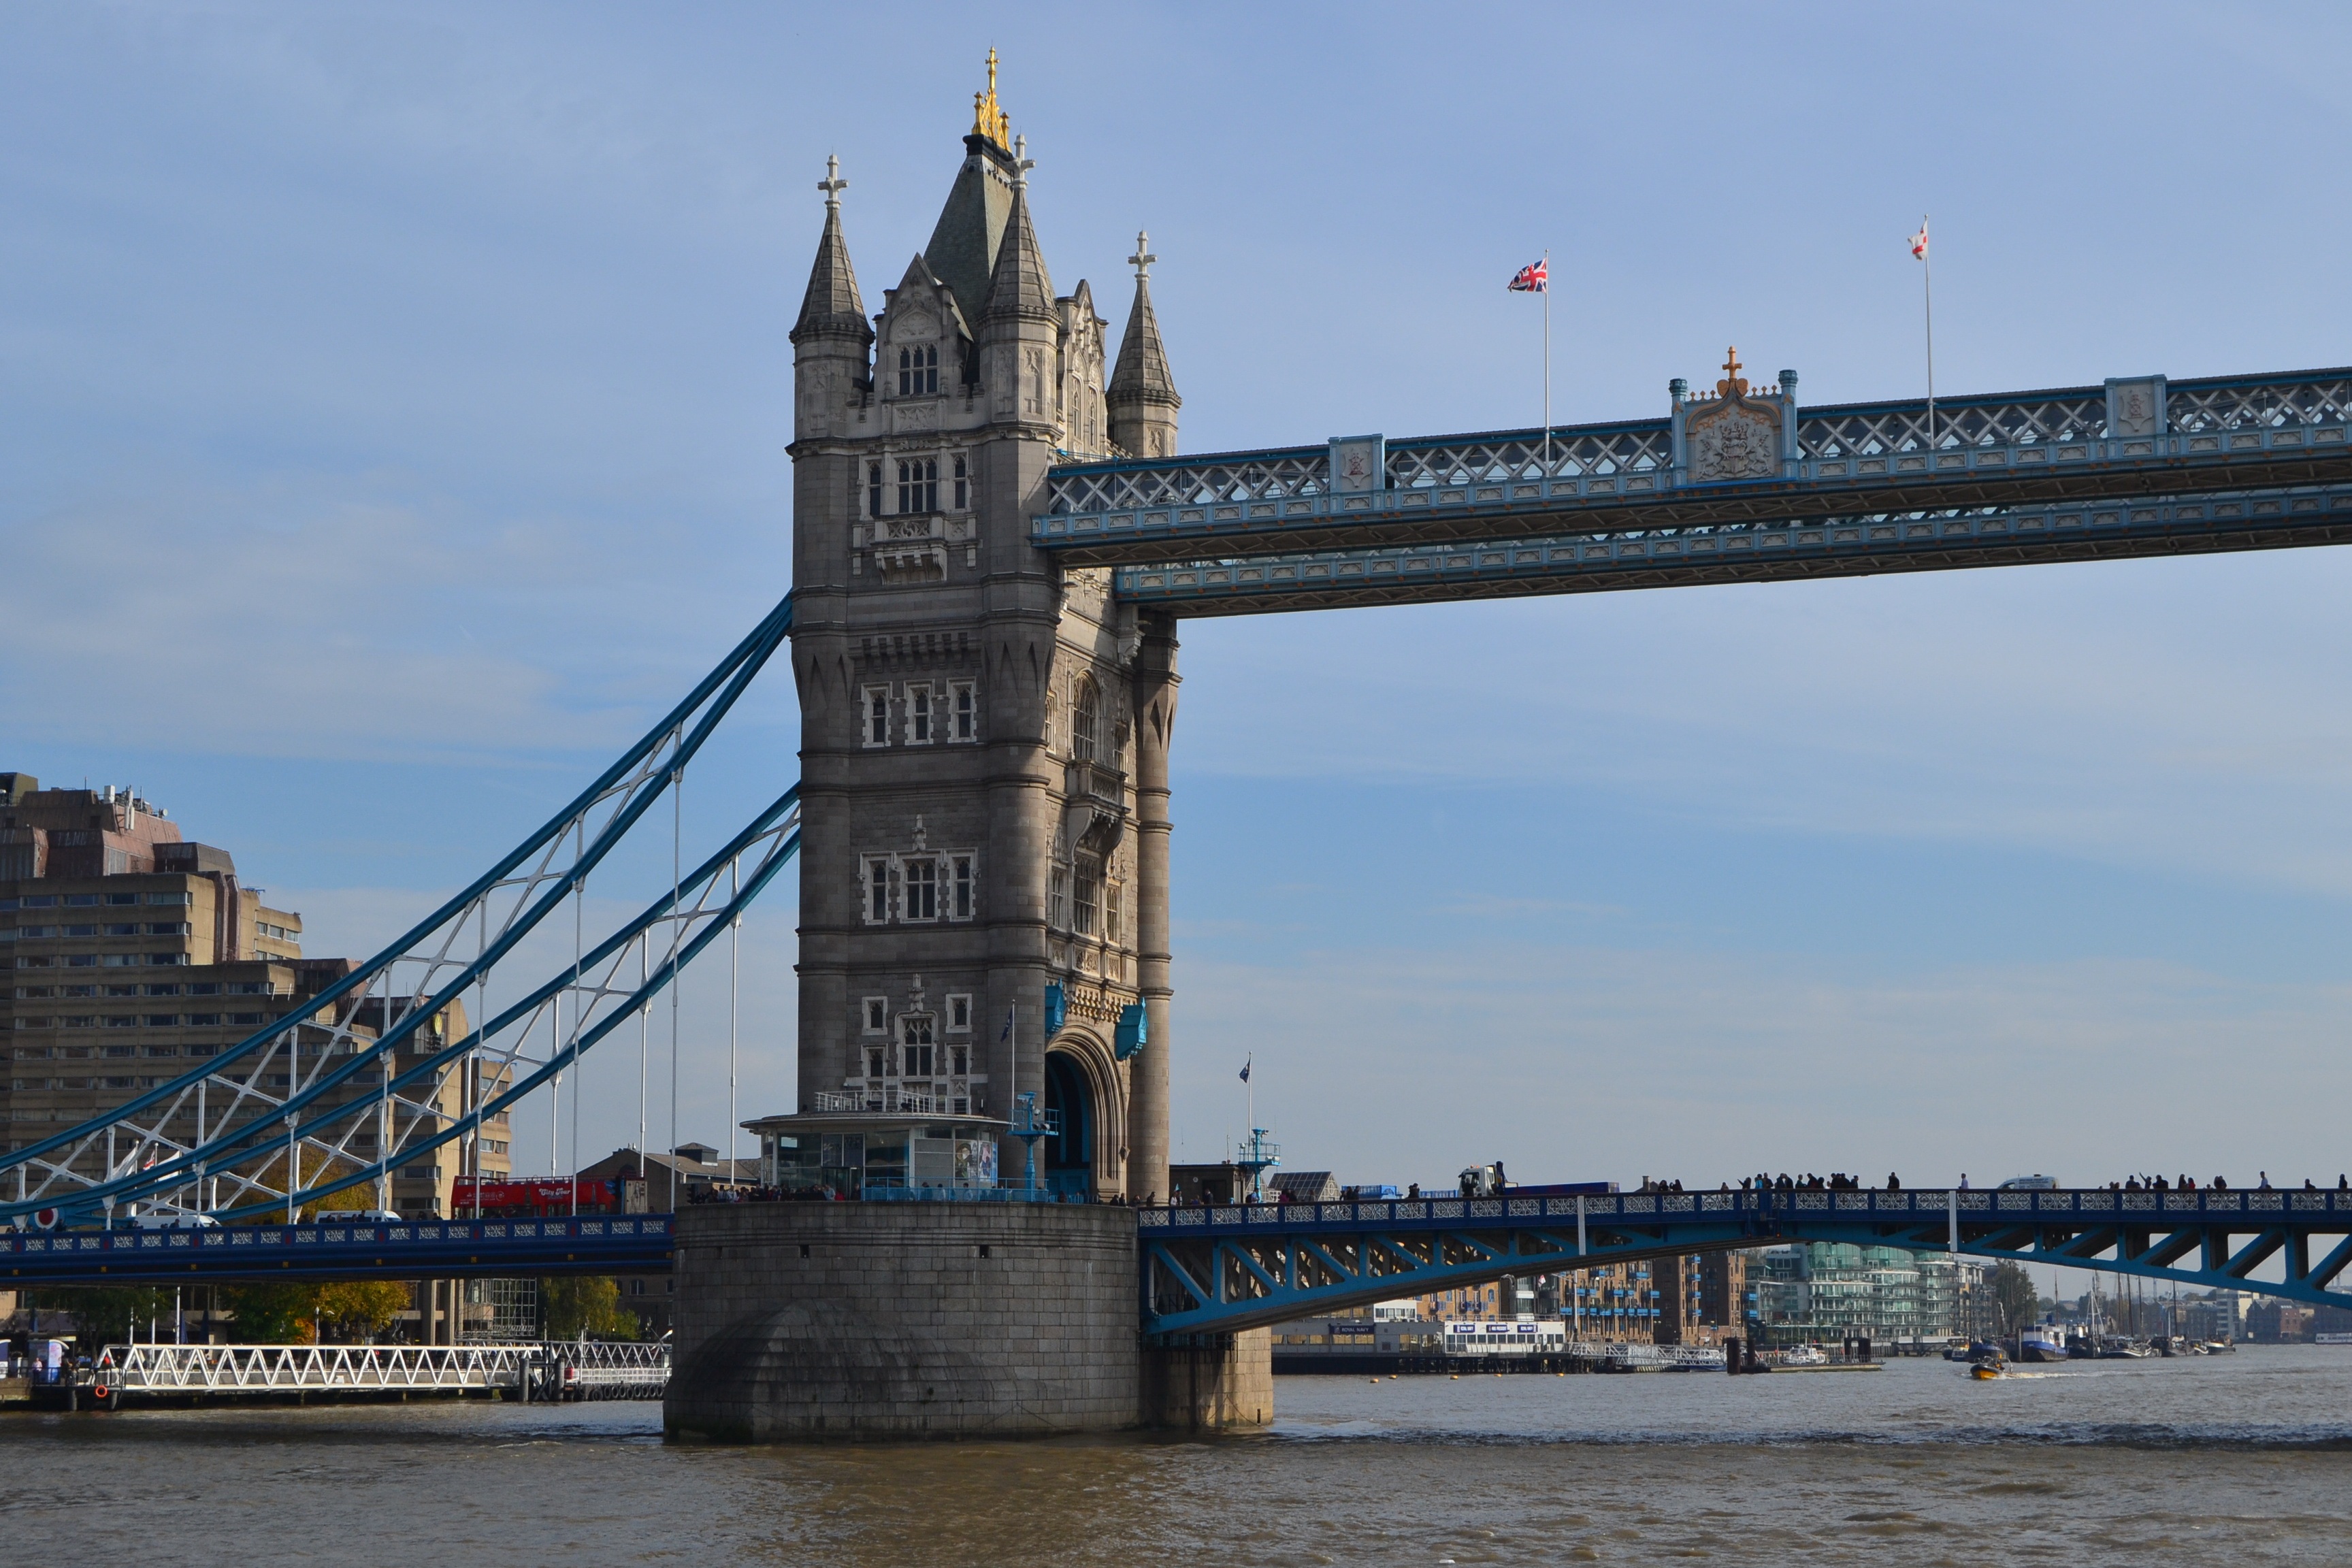
sea, coast, sky, bridge, river, tower, landmark, harbor, blue, waterway, england, london